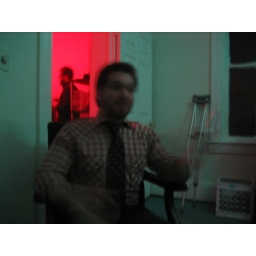
Spencer in the green room, with red through the door.